Danny McManus

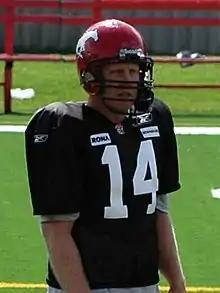
McManus with the Calgary Stampeders in 2006

Danny McManus (born June 17, 1965) is an American former professional football player who was a quarterback in the Canadian Football League (CFL). He passed for over 53,000 yards in 17 seasons. He currently serves as the assistant general manager and director for U.S. scouting for the Winnipeg Blue Bombers. He played every season in the league from 1990 to 2006, as a member of the Winnipeg Blue Bombers, BC Lions, Edmonton Eskimos, Hamilton Tiger-Cats, and finally with the Calgary Stampeders. He is a five-time Grey Cup champion, having won three times as a player and twice in a front office capacity. He is fifth all-time in passing yards in the CFL and is the all-time leading passer for the Tiger-Cats. He has also worked as a color commentator for TSN's CFL broadcasts, having previously appeared as a guest analyst on the CFL on CBC late in his playing career.